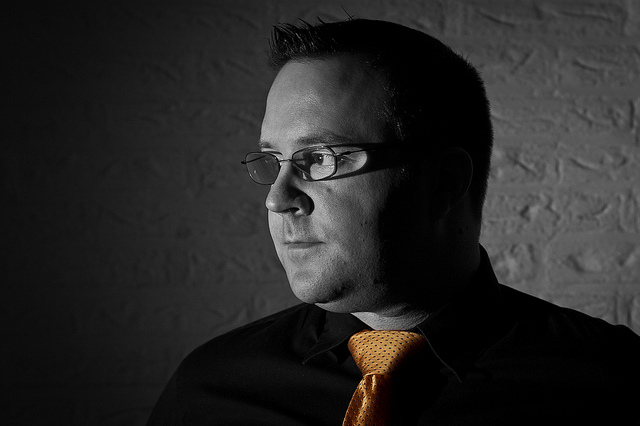
user: Given an image and a question. Answer the question in a short answer. Question: What style of haircut does this man have? Short Answer:
assistant: buzz